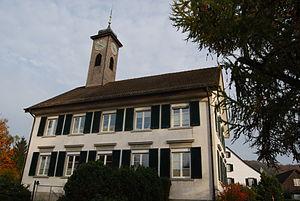
Winkel est une commune suisse du canton de Zurich.